Blood of My Blood (2015 film)

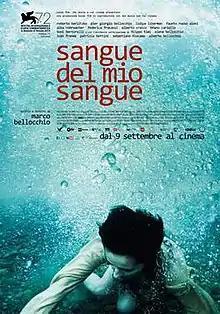
Film poster

Blood of My Blood is a 2015 Italian drama film directed by Marco Bellocchio. It was screened in the main competition section of the 72nd Venice International Film Festival and in the Masters section of the 2015 Toronto International Film Festival.